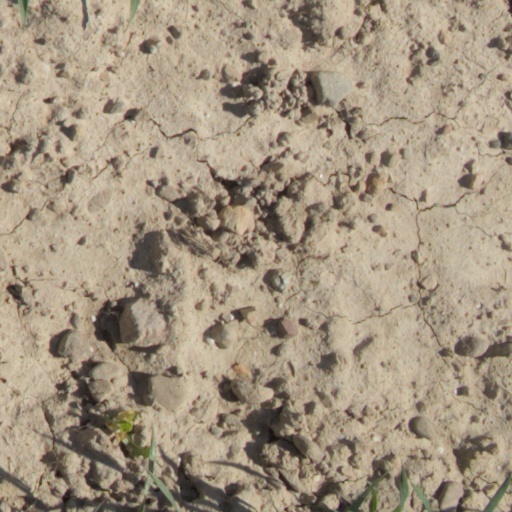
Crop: wheat